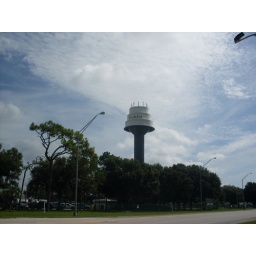
This is my favorite water tower in Lakeland. Publix did it up right with this one.